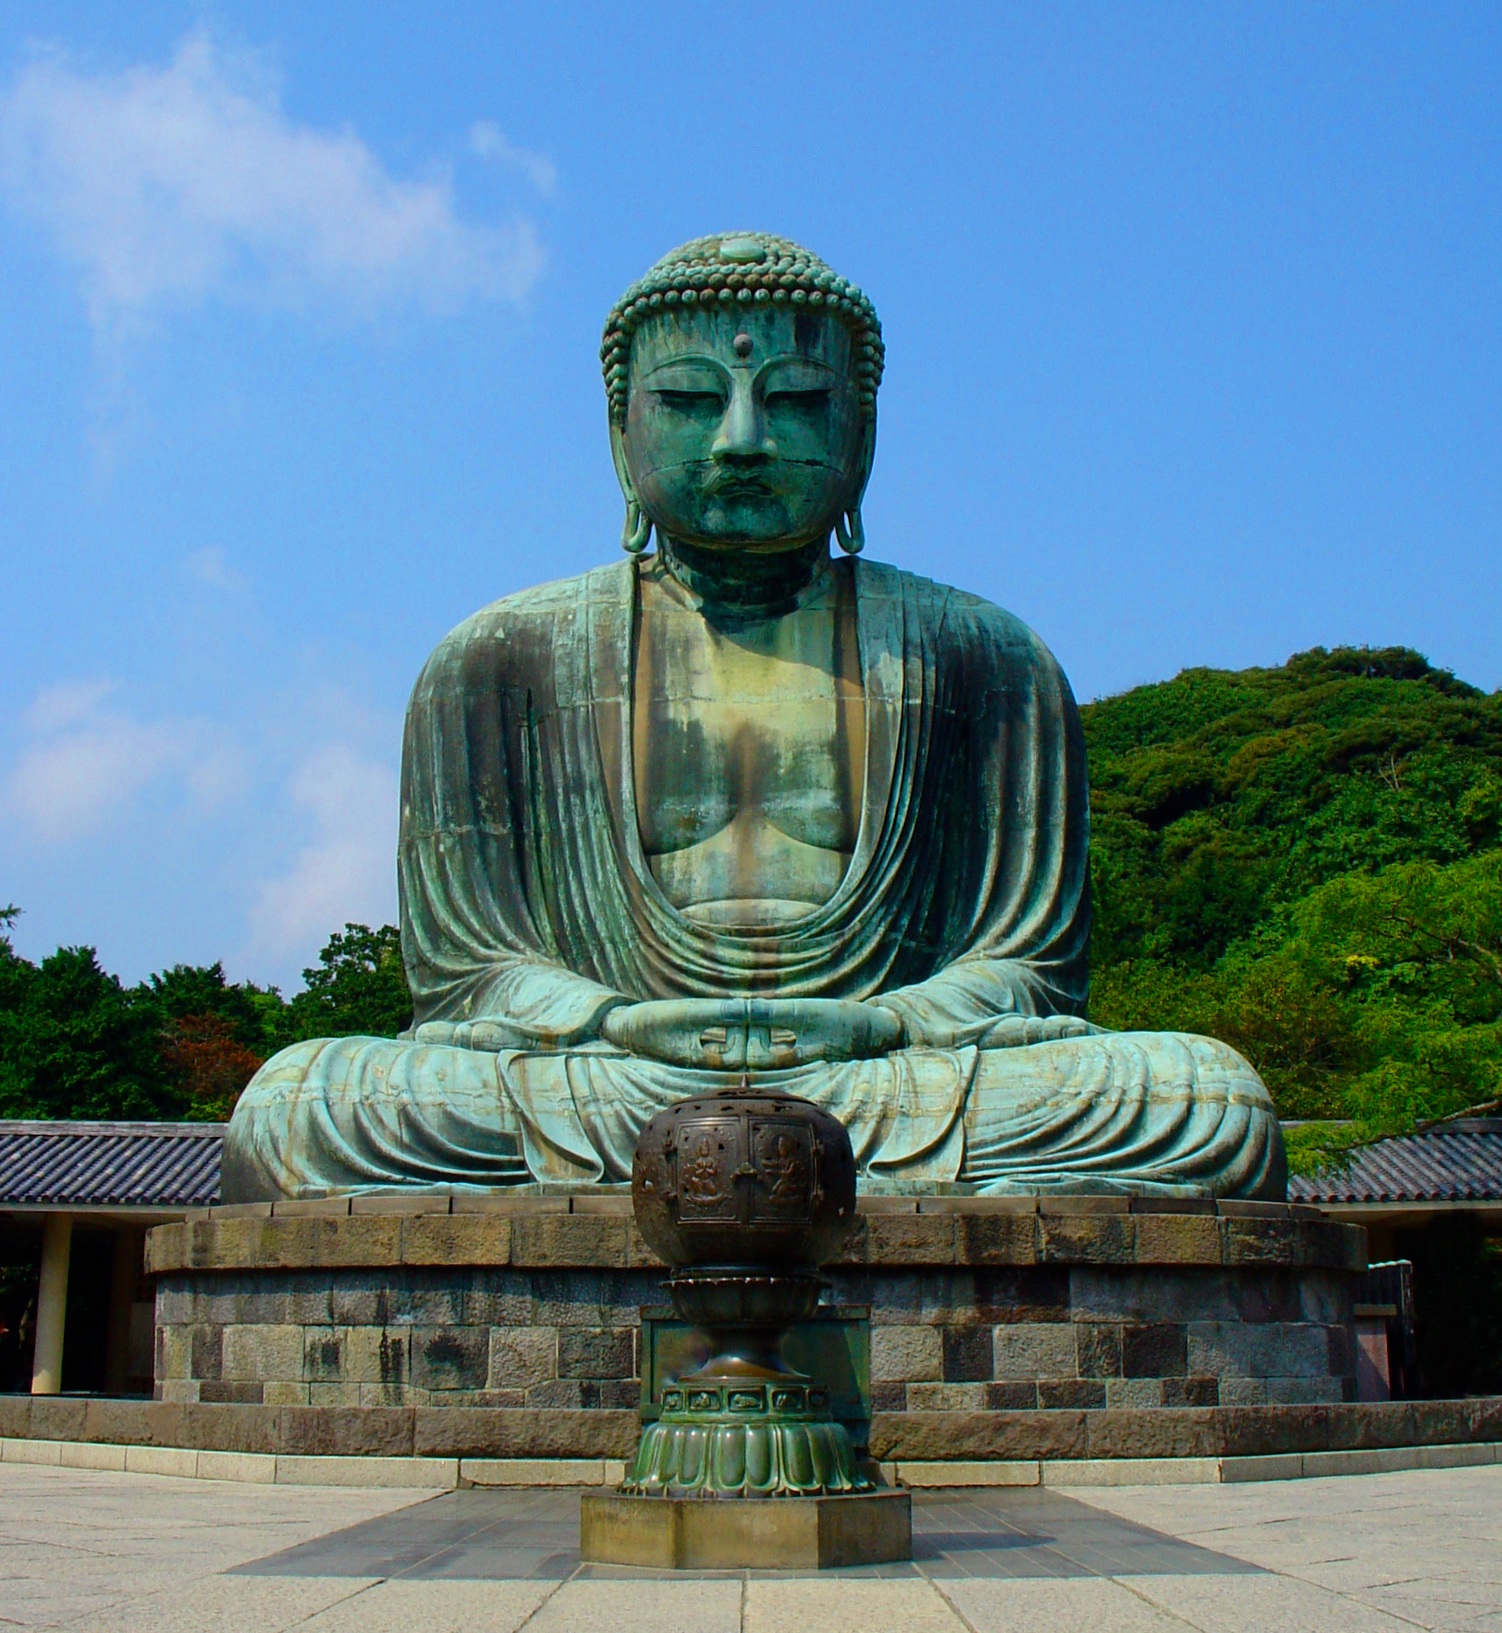
monument, travel, statue, landmark, sculpture, art, temple, gautama buddha, ancient history